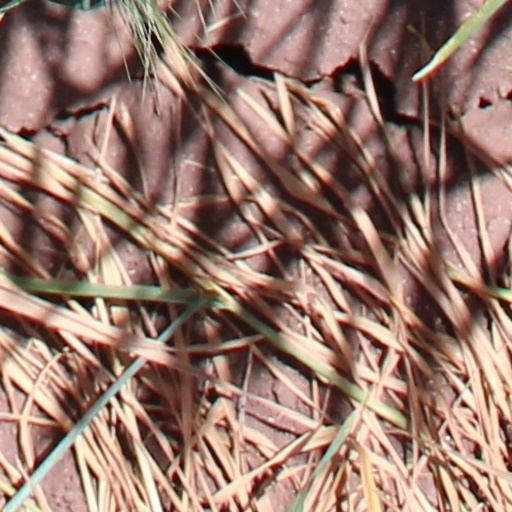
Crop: wheat